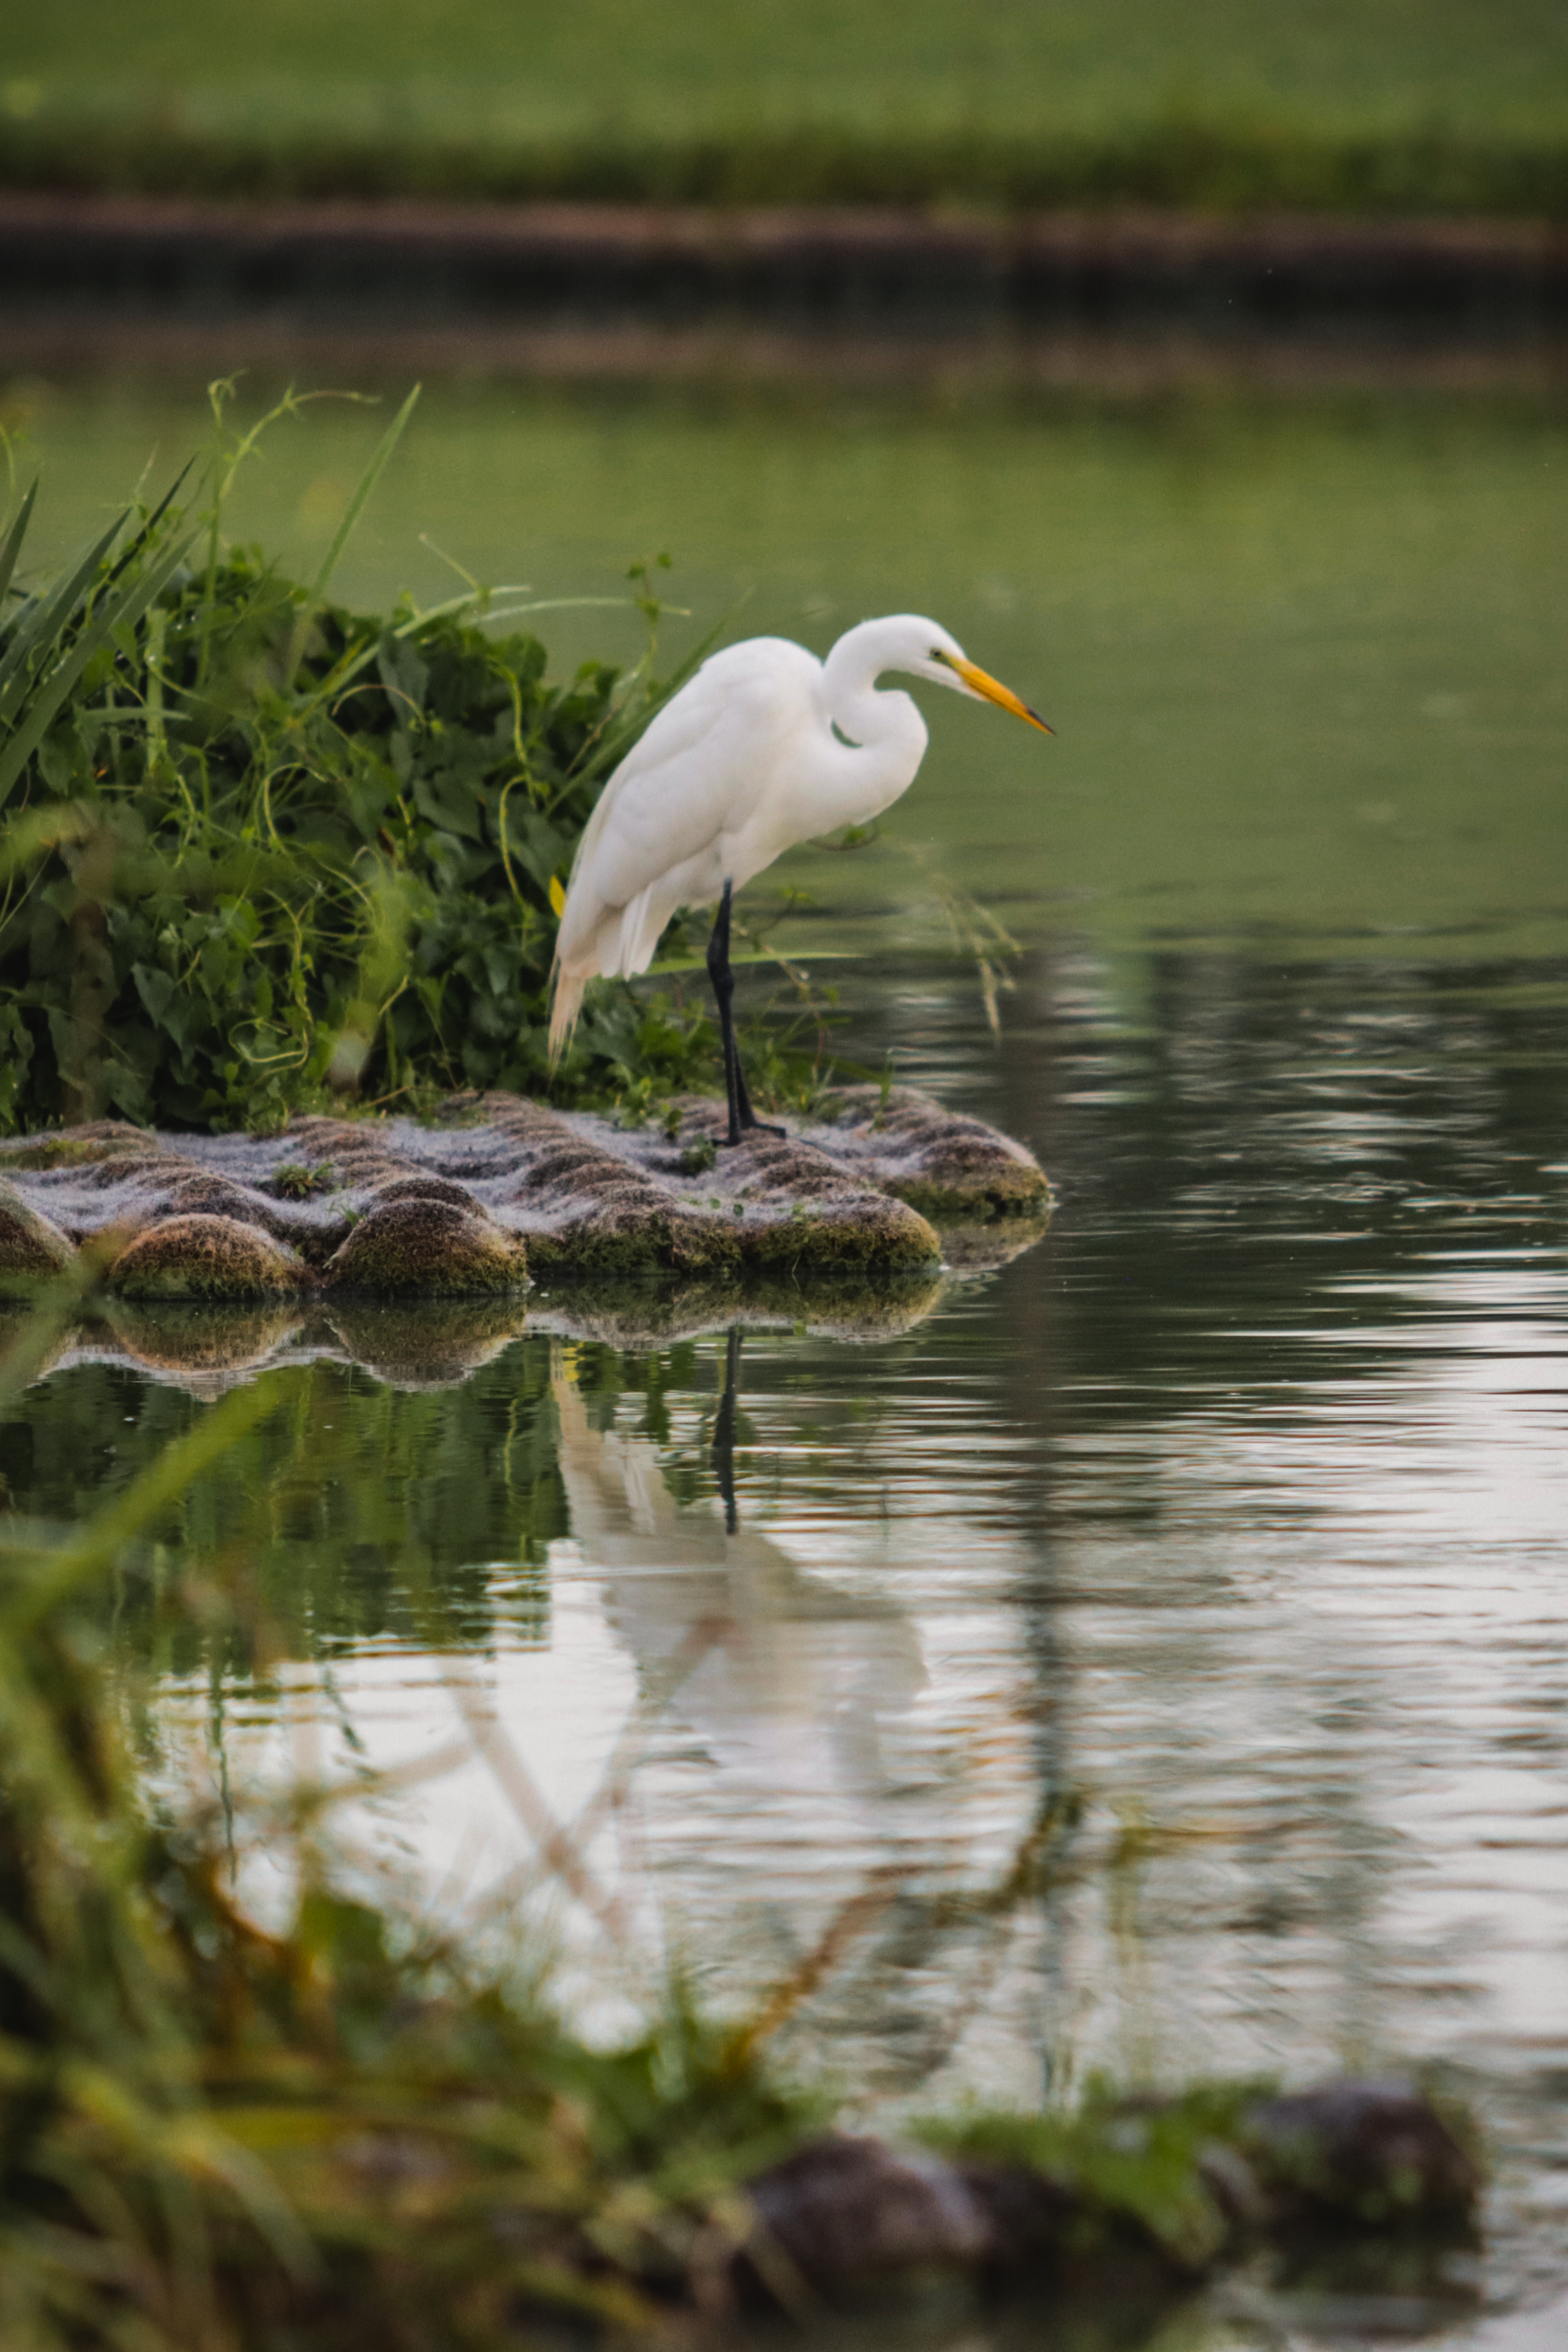
nature, water, bird, outdoors, natural landscape, beak, lake, body of water, plant, fluid, Freshwater marsh, seabird, wetland, wing, egret, feather, landscape, marsh, wildlife, liquid, reflection, nature reserve, salt marsh, water bird, pond, pelecaniformes, heron, grass, ciconiiformes, waterfowl, lacustrine plain, bog, crane like bird, charadriiformes, shorebird, fen